Thomas Koon House

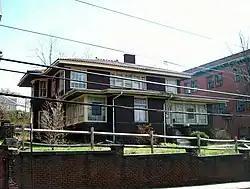
Thomas Koon House, March 2011

Thomas Koon House is a historic home in Cumberland, Allegany County, Maryland, United States. It is a brick Prairie-style house of large scale built in about 1912. It features arranged rectangular blocks with large expanses of window space, a terra cotta tiled hip roof and a small similarly influenced detached garage. The house was designed by Holmboe & Lafferty of Clarksburg for Doctor Thomas W. Koon, who arrived in Cumberland setting up an "active general practice" in May 1900.